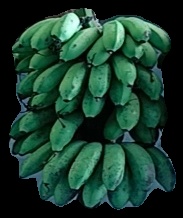
Variety: rasbale
Grade: grade2